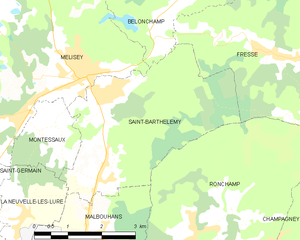
Carte des communes françaises
Saint-Barthélemy est une commune française, située dans le département de la Haute-Saône en région Bourgogne-Franche-Comté.